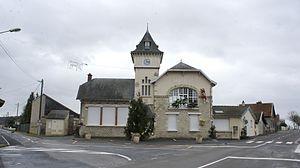
Mairie_à Bermericourt .
Berméricourt est une commune française, située dans le département de la Marne en région Grand Est.